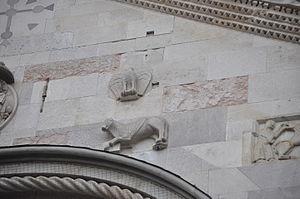
La Cathédrale de Modène est la première église de la ville de Modène et de l'archidiocèse de Modène-Nonantola en Émilie-Romagne.
Wiligelmo est un sculpteur italien du XIᵉ siècle - XIIᵉ siècle, actif dans l’Italie septentrionale. Il fut le plus important maître de la sculpture romane en Italie, insufflant à ses œuvres une force vitale et un sens de la narration inégalé de son temps.